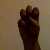
The image shows a hand gesture representing the letter 'E' in Indian Sign Language.